The Little Lies We All Tell

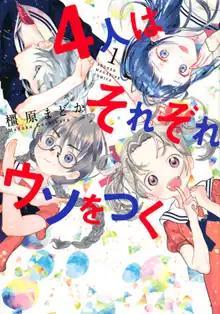
First volume cover

is a Japanese manga series written and illustrated by Madoka Kashihara. It was serialized in Kodansha's manga magazine "Bessatsu Shōnen Magazine" from April 2020 to March 2023. An anime television series adaptation produced by Studio Flad aired from October to December 2022.